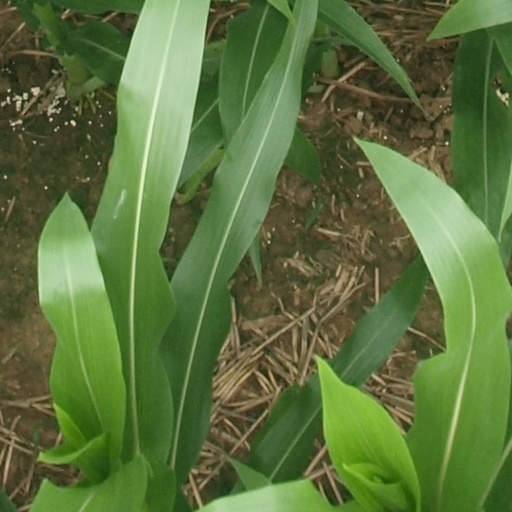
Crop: maize; corn